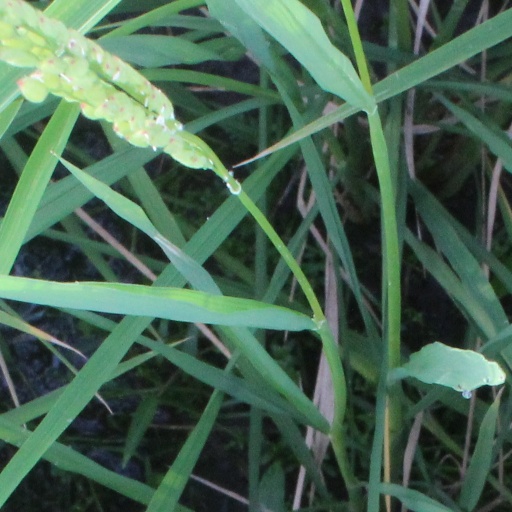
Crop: rice